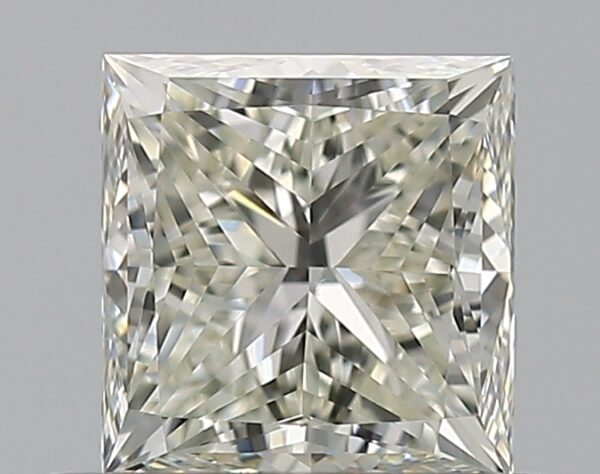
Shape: princess
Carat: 0.7
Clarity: VS1
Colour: K
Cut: VG
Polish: EX
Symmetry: VG
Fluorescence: N
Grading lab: GIA
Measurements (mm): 4.71 x 4.58 x 3.42